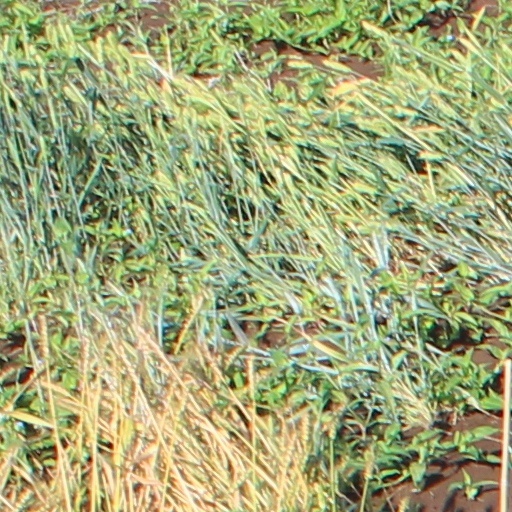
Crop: wheat